Seitenstetten Abbey

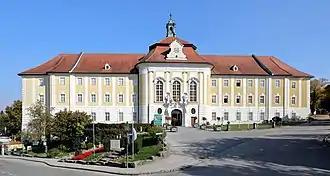
Seitenstetten Abbey in Lower Austria

Seitenstetten Abbey is a Benedictine monastery in Seitenstetten in the "Mostviertel" region of Lower Austria.